Robert Charles Clarke

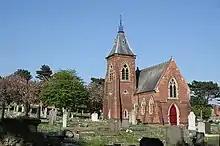
The chapel, Carlton Cemetery, 1885-86

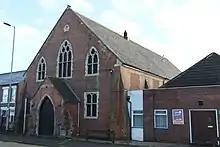
Beeston Church School, 1900

Robert Charles Clarke (1843 – 16 February 1904) was an architect based in Nottingham.